Cogges Manor Farm

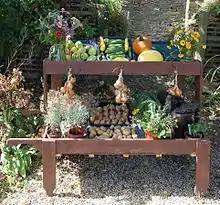
Cogges Manor Farm – display of vegetables grown by volunteers

Cogges Manor Farm then operated as a living museum depicting rural life in Oxfordshire during the Victorian era, subsidised by Oxfordshire County Council. At the end of the summer season on 31 August 2009 the council withdrew funding and the museum closed. At the time it was reported that a new charitable trust intended to reopen the museum in April 2010.